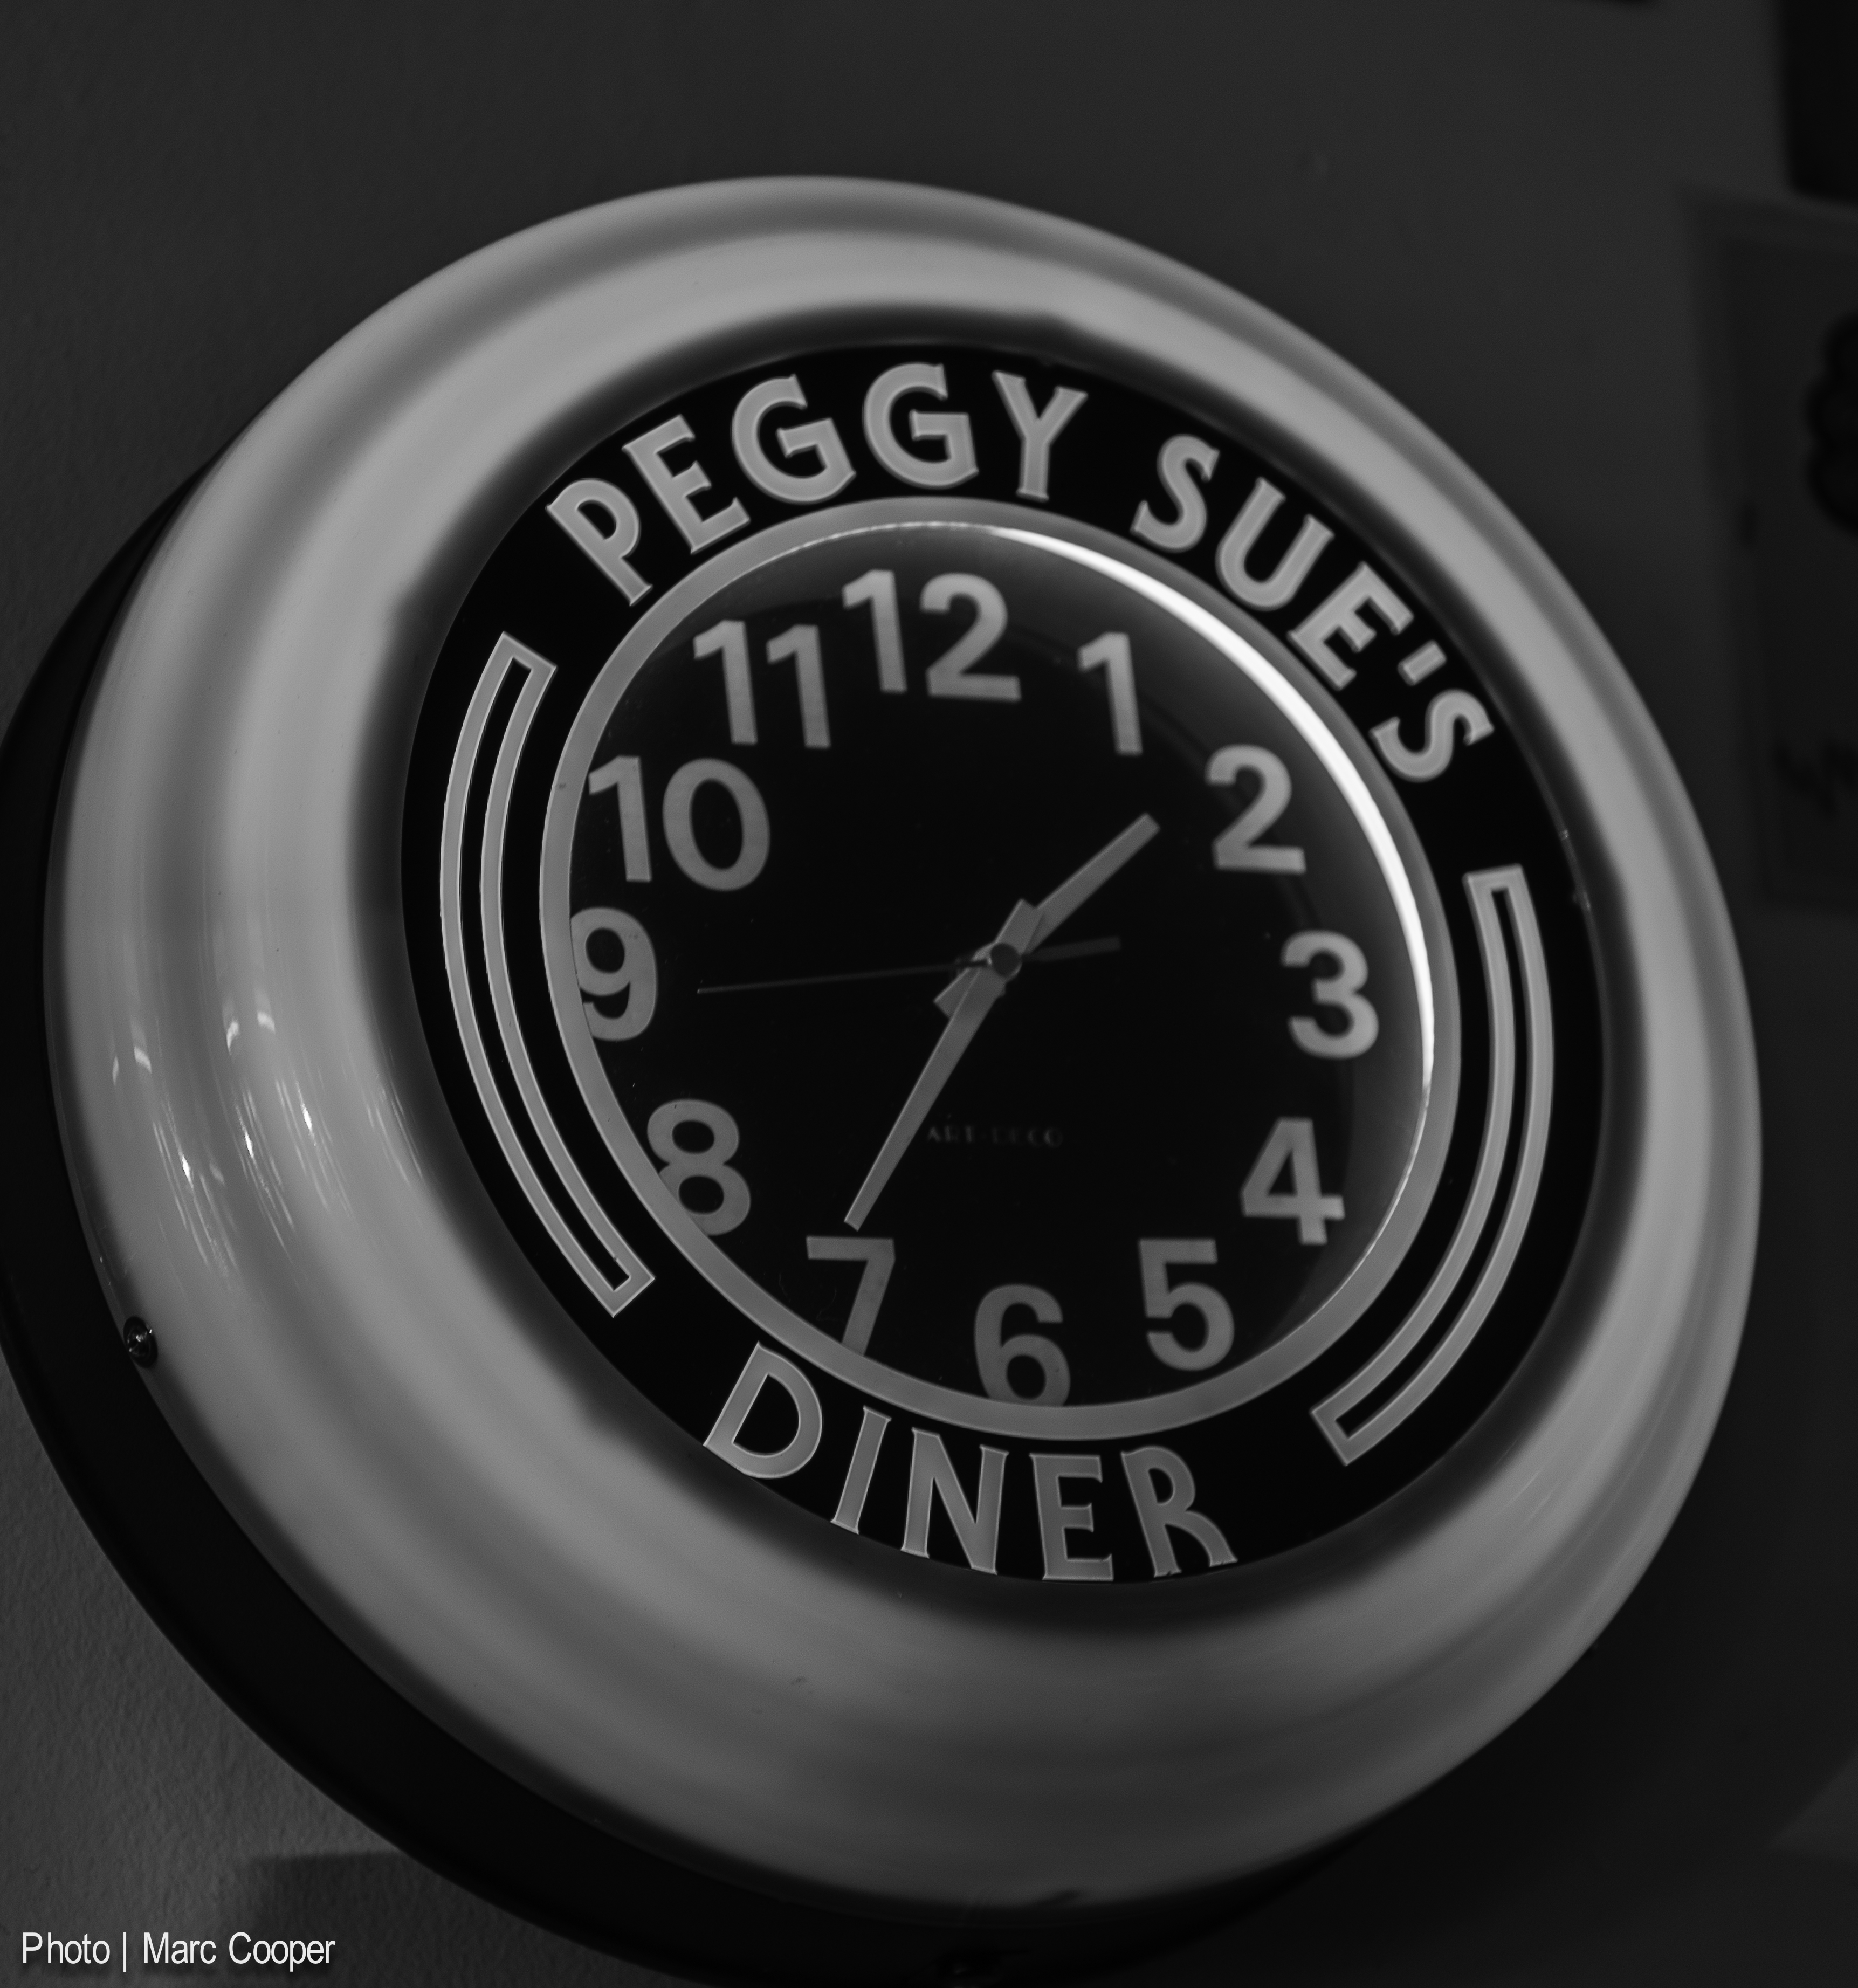
black and white, wheel, clock, diner, gauge, font, peggysues, yermo, monochrome photography